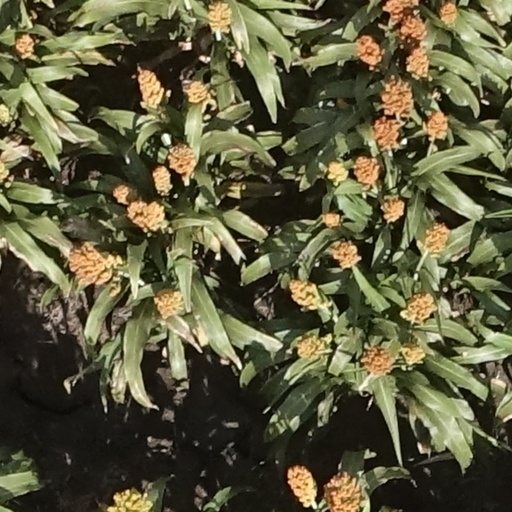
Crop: sorghum